Sowa Patisserie

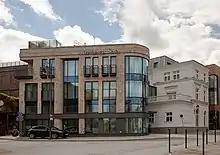
"Rezydencja Sowa" in Bydgoszcz

In Bydgoszcz, "Rezydencja Sowa", a hotel, opened at 12 Grodzka street in 2022. The premises along the Brda river, dating from 1549, are located in the former city baths. They have been thoroughly restored in 2020–2022.